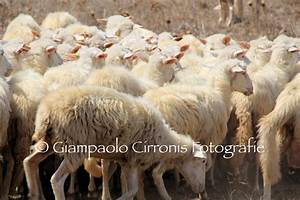
Label: sheep